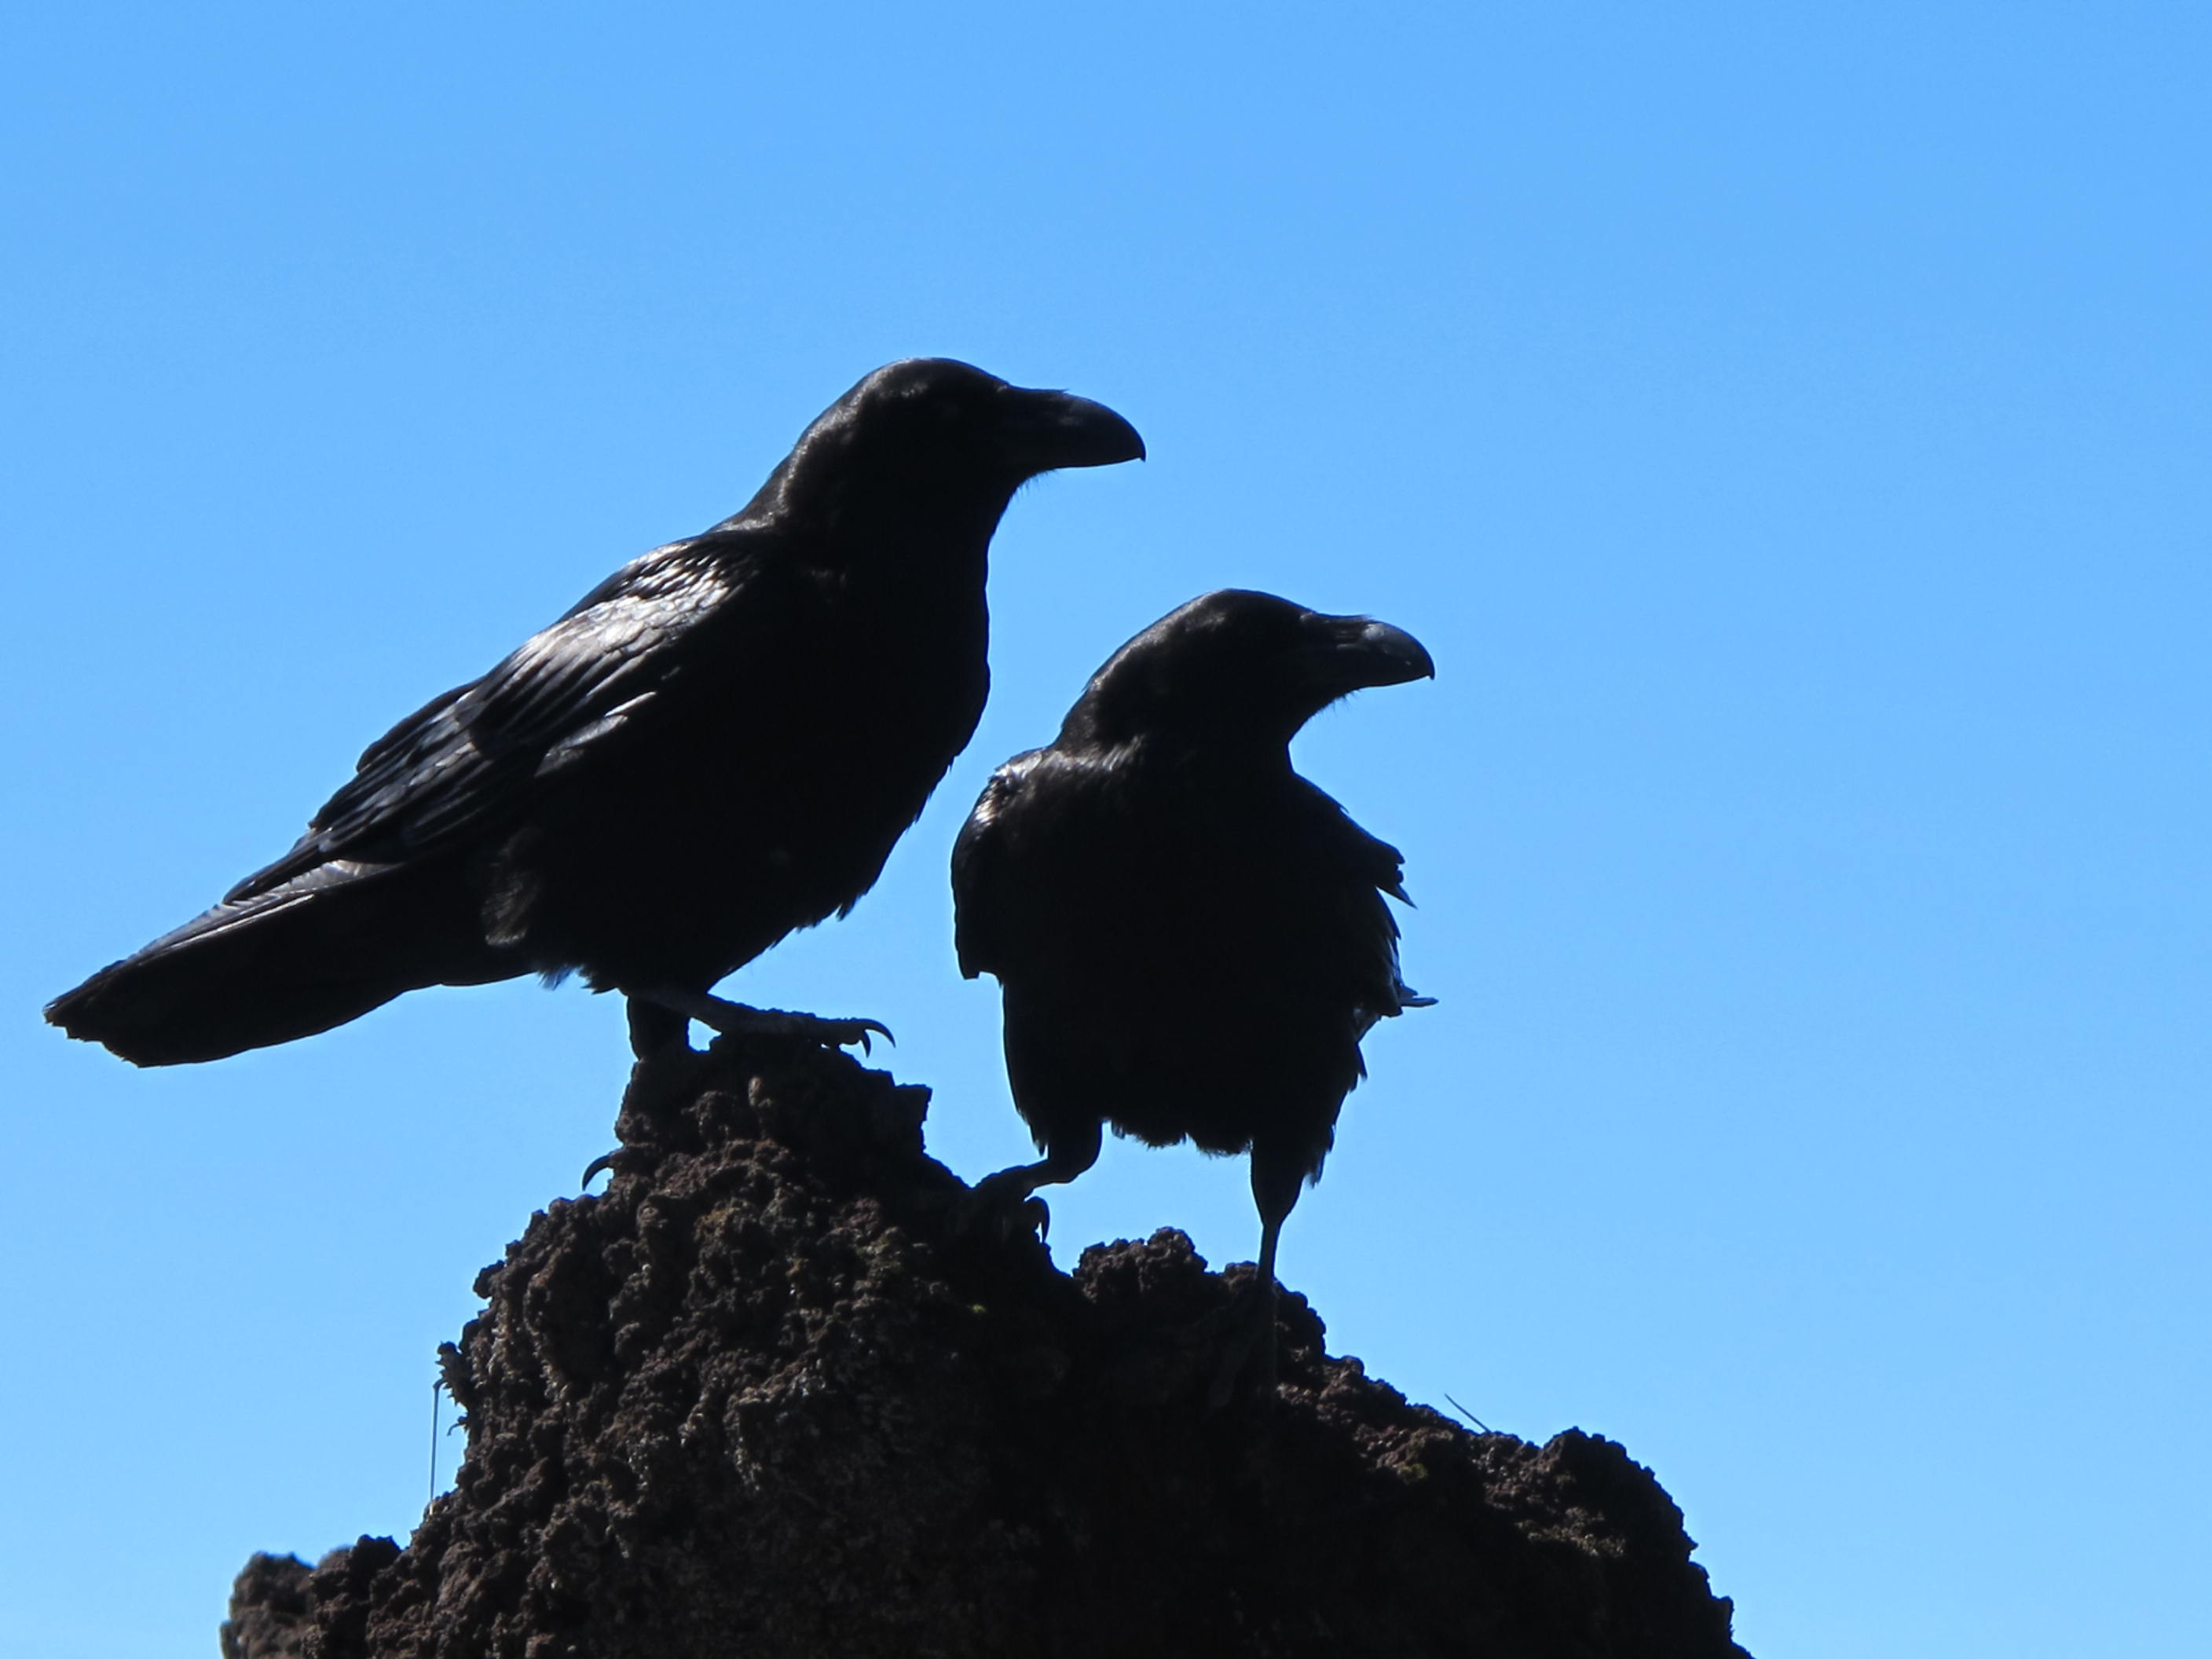
silhouette, bird, wing, beak, black, fauna, crow, birds, rook, vertebrate, raven, crows, american crow, perching bird, crow like bird